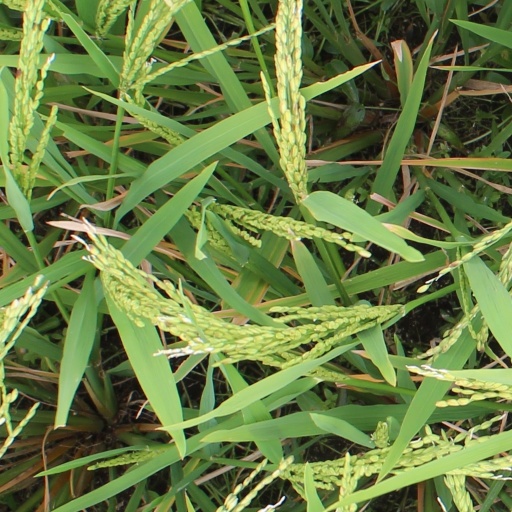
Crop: rice